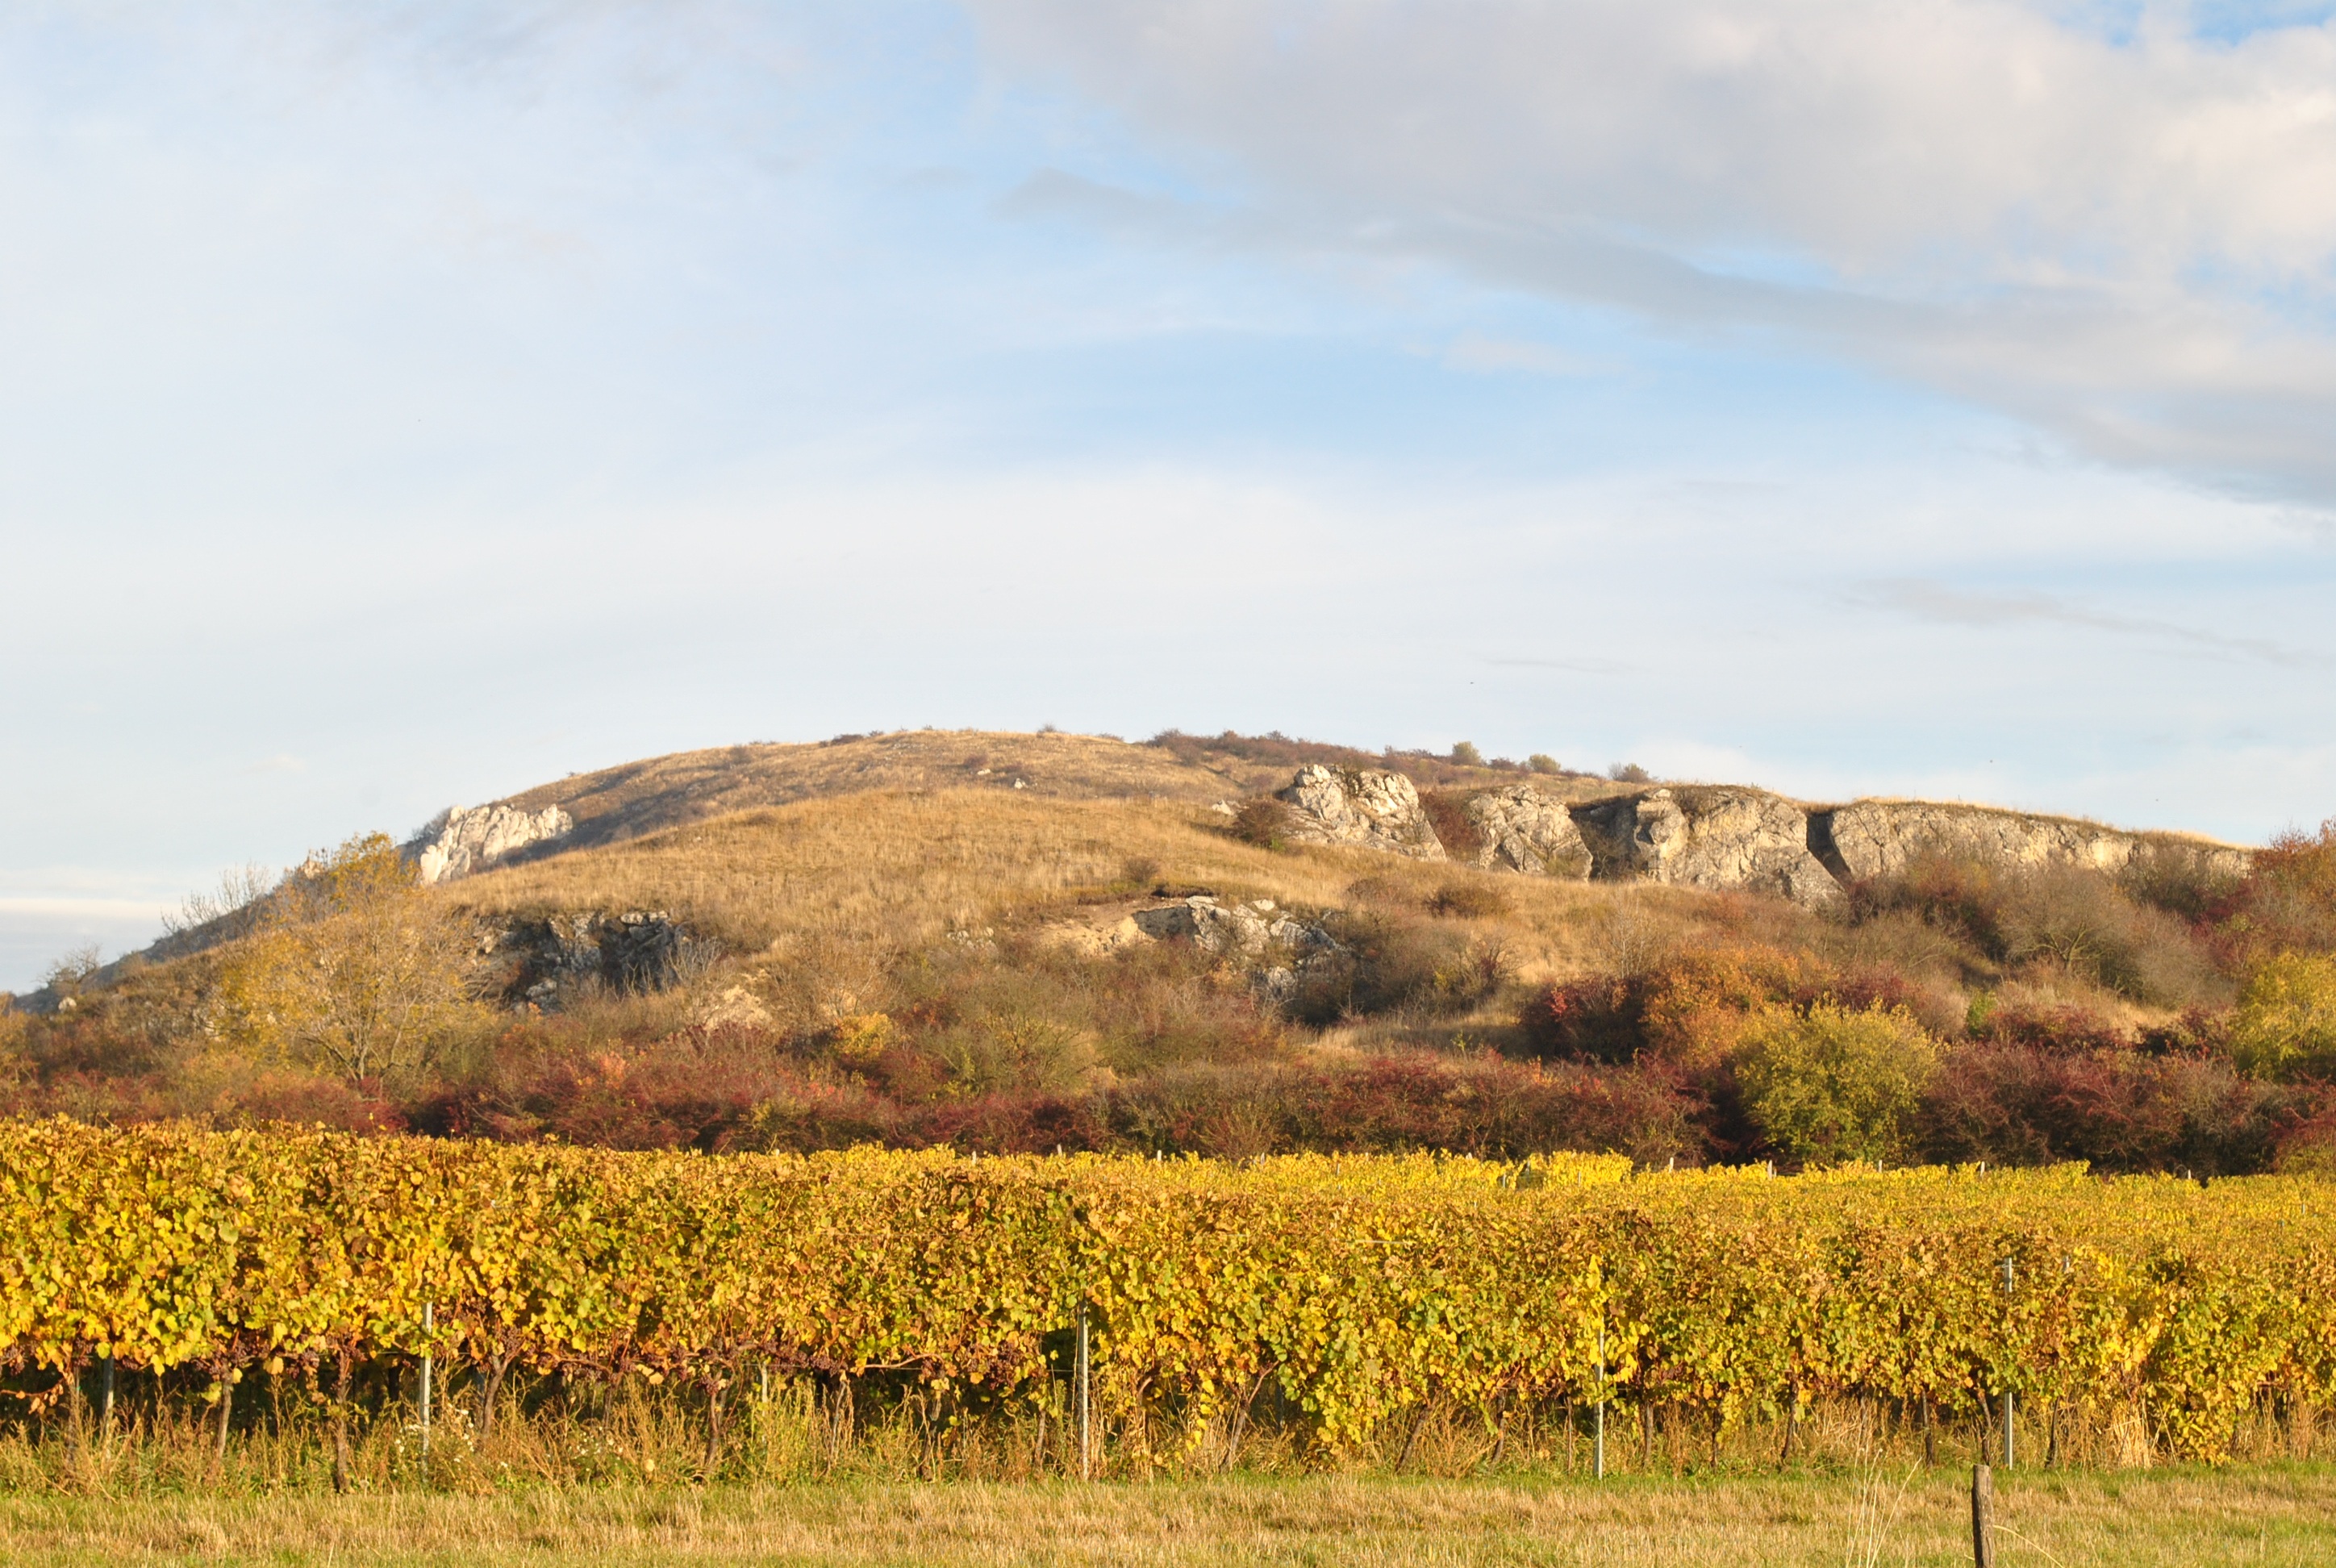
landscape, tree, nature, grass, horizon, mountain, cloud, sky, field, meadow, prairie, hill, flower, view, country, autumn, brown, yellow, agriculture, blue sky, hills, colors, mountains, grassland, plateau, habitat, autumnal, rural area, natural environment, grass family, mountainous landforms